Geography of Halloween

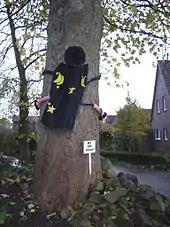
"Don't drink and fly" Halloween decoration in Germany

Non-religious celebrations of Halloween modelled on North American festivities are growing increasingly popular in Australia despite not being traditionally part of the culture. Some Australians criticise this intrusion into their culture. Many dislike the commercialisation and American pop-culture influence. Some supporters of the event place it alongside other cultural traditions such as Saint Patrick's Day.